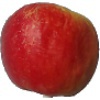
Label: Apple Red Yellow 1